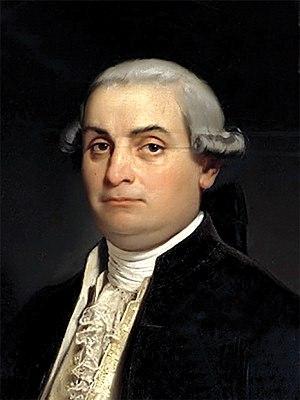
La justice est un principe philosophique, juridique et moral fondamental : suivant ce principe, les actions humaines doivent être approuvées ou rejetées en fonction de leur mérite au regard de la morale, du droit, de la vertu ou de tout autre norme de jugement des comportements. Quoique la justice soit un principe à portée universelle, ce qui est considéré comme juste varie grandement suivant les cultures. La justice est un idéal souvent jugé fondamental pour la vie sociale et la civilisation.
Cesare Beccaria Bonesana, marquis de Gualdrasco et Villareggio, est un juriste, criminaliste, philosophe, économiste et homme de lettres italien rattaché au courant des Lumières. Dans Des délits et des peines, il fonde le droit pénal moderne et se signale notamment en développant la toute première argumentation contre la peine de mort.